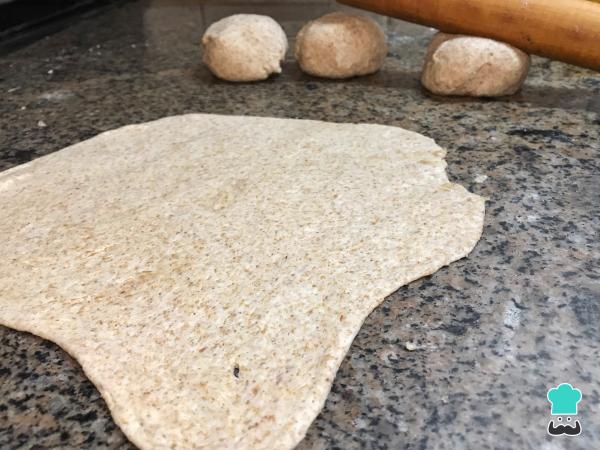
Estira los bollitos para formar las tortillas de harina integral tan finas como ves en la imagen.